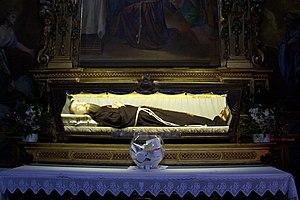
Giovanni Scalvinoni, connu en religion sous le nom Innoncent de Berzo est un religieux capucin italien du XIXᵉ siècle reconnu bienheureux par l'Église catholique.
Le pape Jean XXIII, durant son court pontificat, a procédé à très peu de béatifications et de canonisations.
Cette liste de saints concerne les saints et les bienheureux, reconnus comme tels par l'Église catholique, ayant vécu au XIXᵉ siècle. À ce jour, l'Église a donné comme modèles évangéliques 318 saints du XIXᵉ siècle.